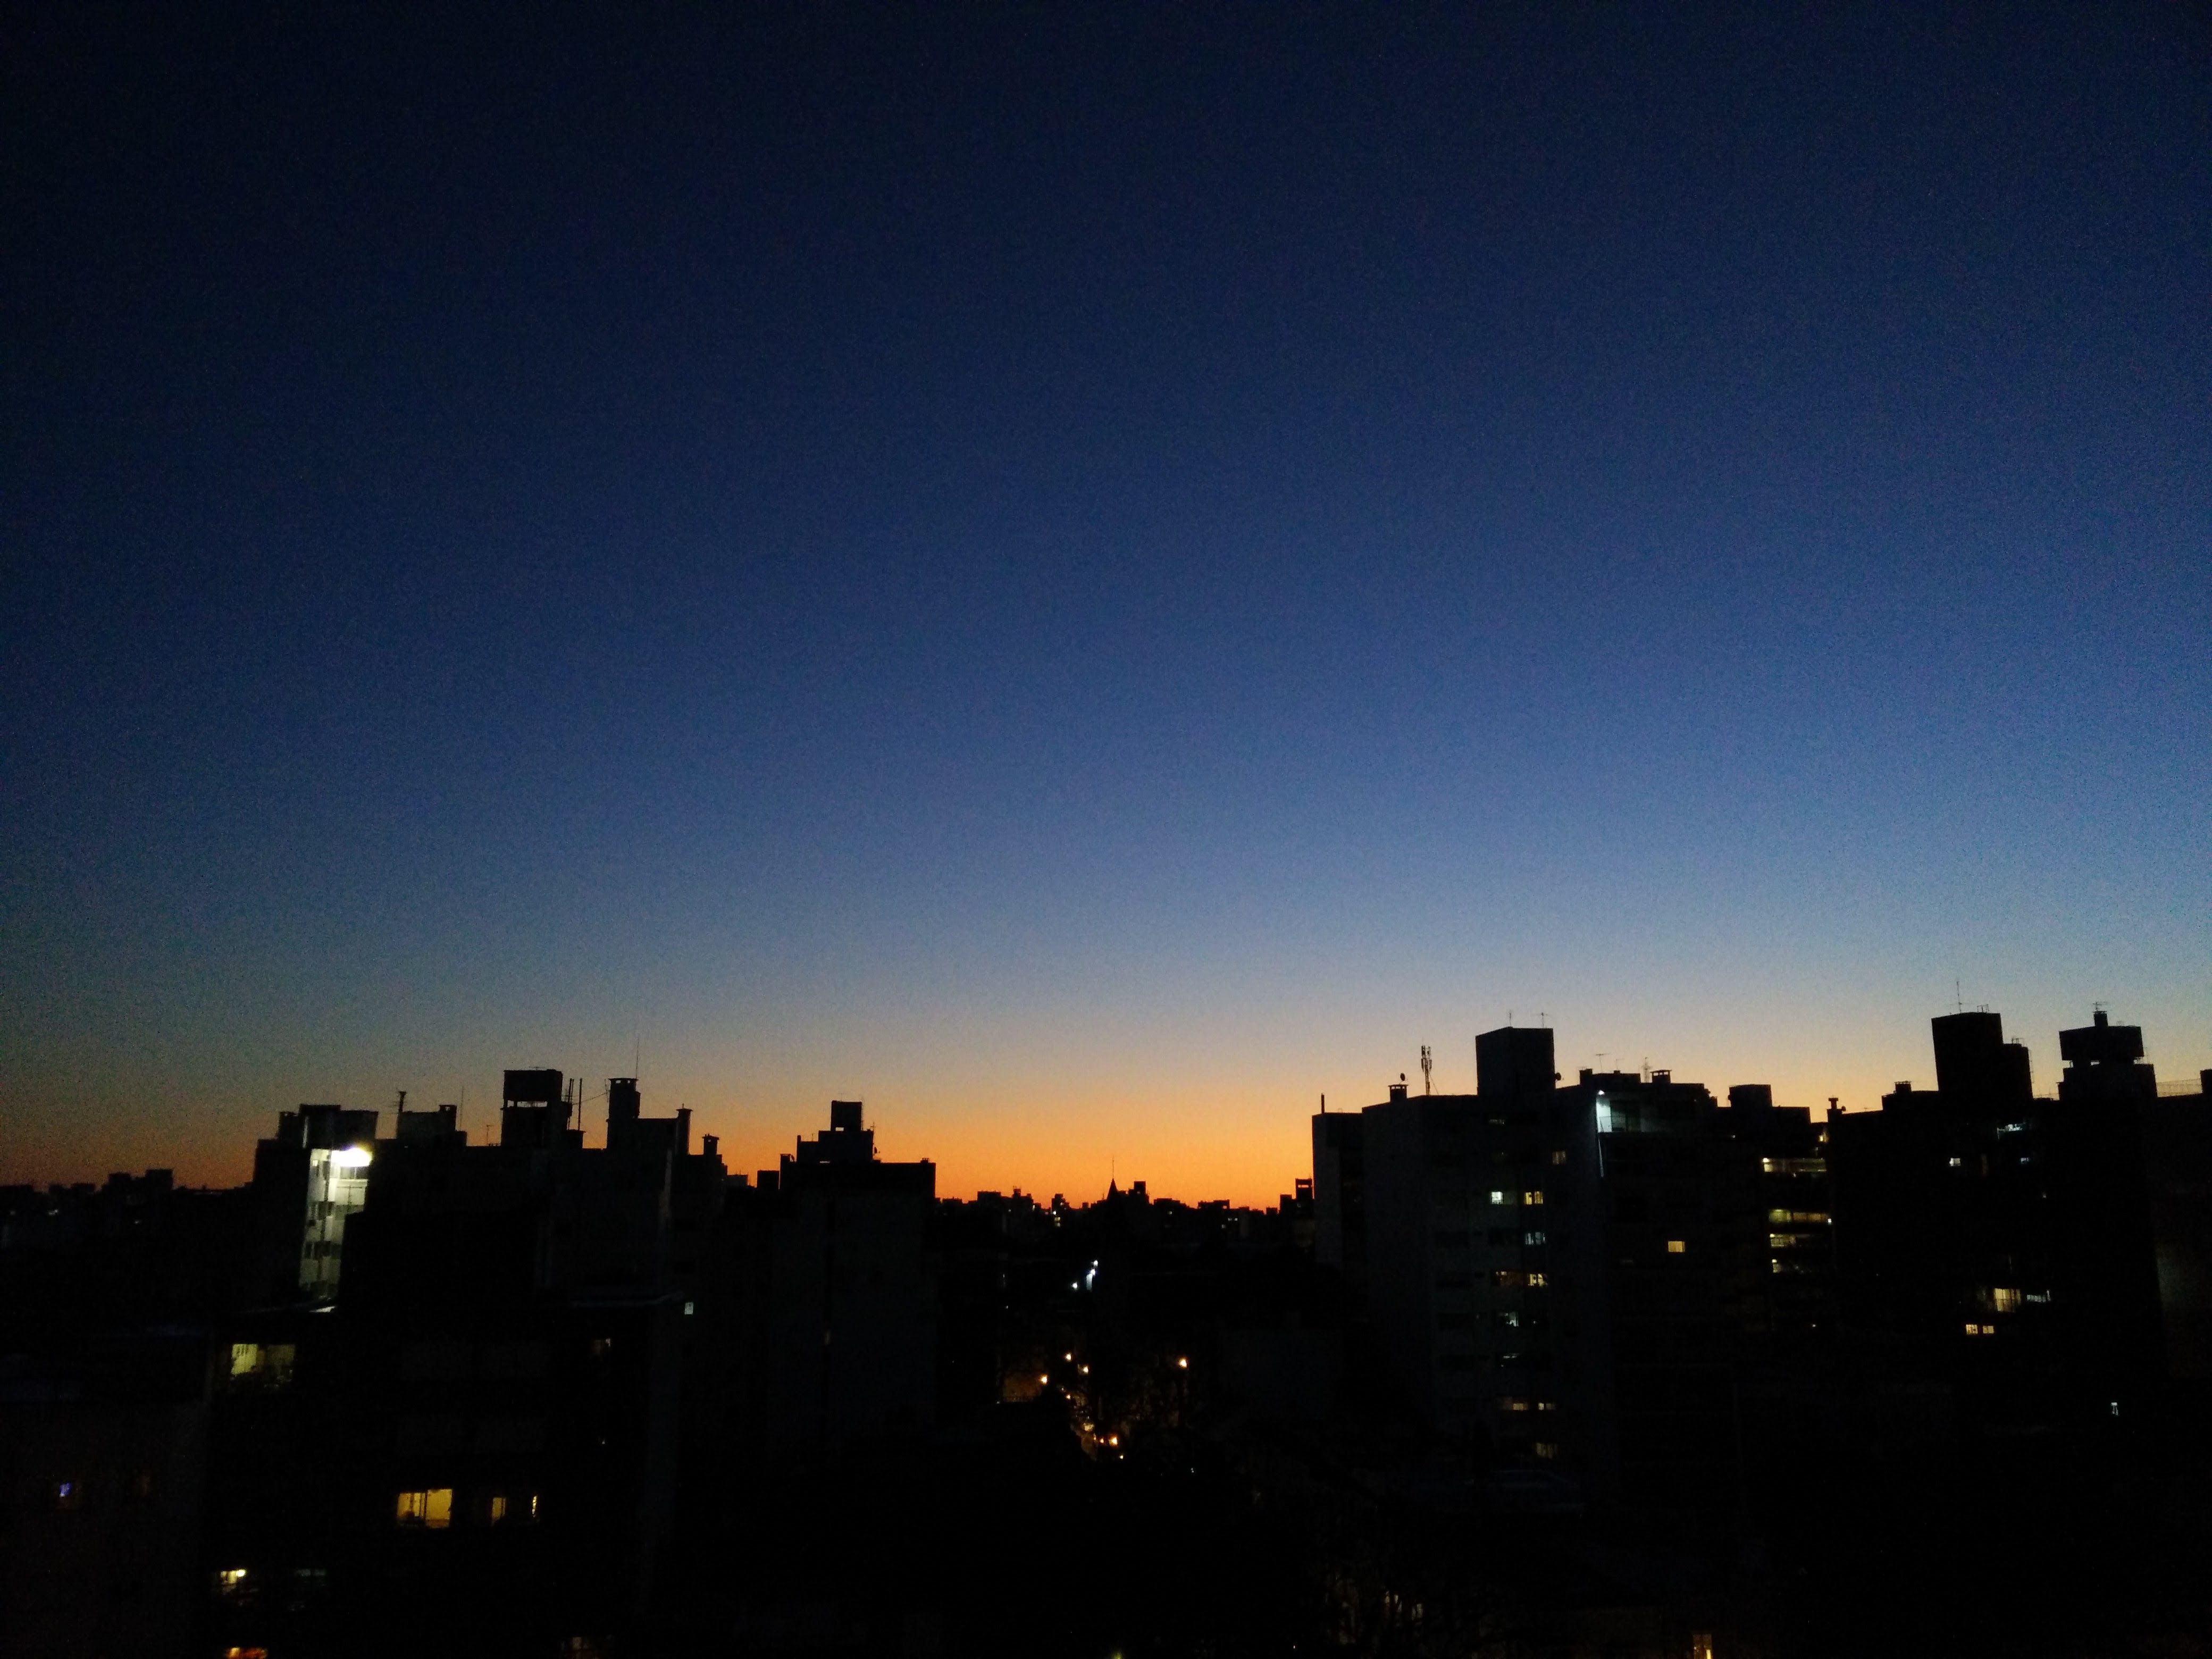
horizon, cloud, sky, sunrise, sunset, skyline, night, morning, dawn, city, atmosphere, skyscraper, cityscape, dusk, evening, darkness, human settlement, atmosphere of earth, metropolitan area